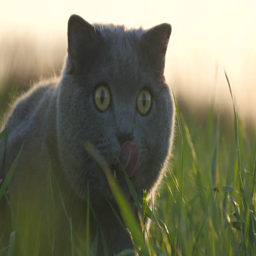
a cat of breed walks in a park on green grass in the sun at sunset